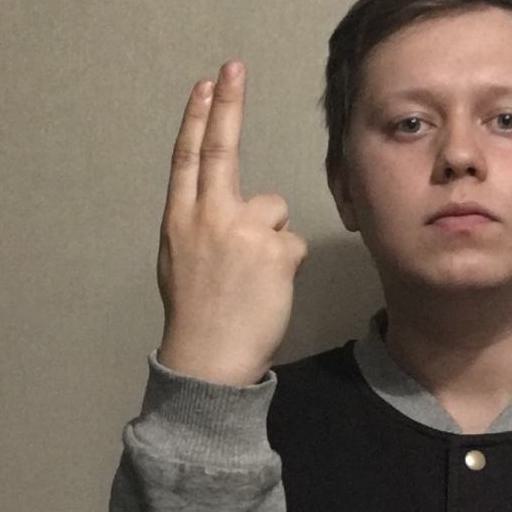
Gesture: two_up_inverted